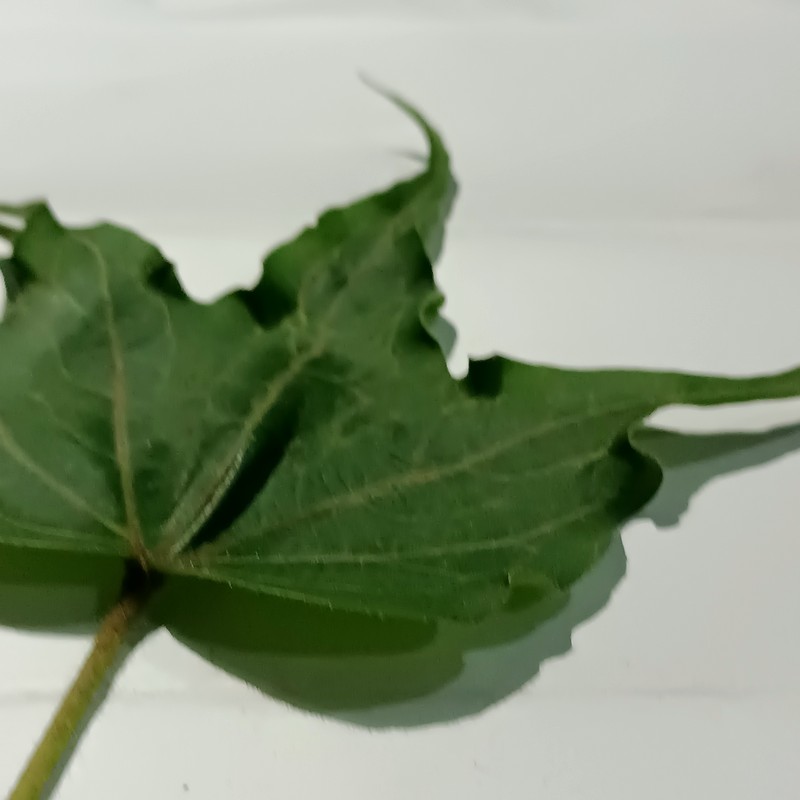
Label: Herbicide Growth Damage